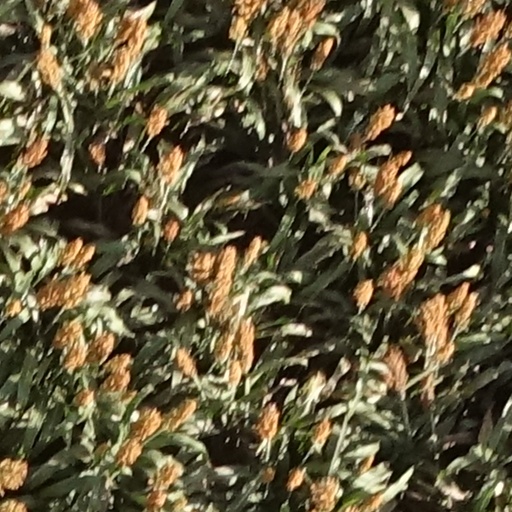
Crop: sorghum